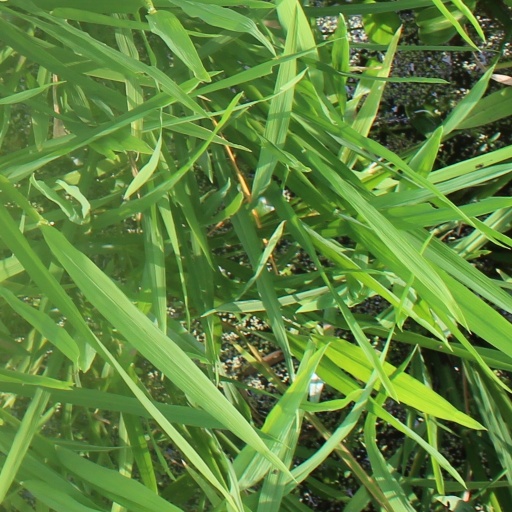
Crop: rice